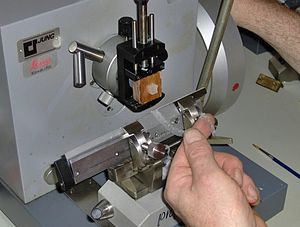
Mikrotom / Mekaniske mikrotomer / Rotationsmikrotom
Rotationsmikrotom med svinghjul (til højre)
En Mikrotom er et skæreapparat hvormed man kan fremstille meget tynde snit til mikroskopi-præparater. Disse præparater kan monteres på glasplader, objektglas, og gennemlyses i mikroskopet. Præparaterne kan f.eks. fremstilles af biologisk materiale. Mikrotomen finder typisk anvendelse på bløde materialer, f.eks. inden for medicinen og biologien og til analyser af kunststoffer. Biologisk materiler bliver normalt fikseret før det skæres, dvs. hærdes ved en kemisk proces. Prøven kan derpå indlejres i en flydende substans som smeltet paraffin eller epoxy, som man derpå lader størkne til en fast blok. Der findes flere typer af mikrotomer. Tykkelsen af et snit lavet på mikrotom er tyndere end et menneskehår, typisk mellem 10 og 100 µm.